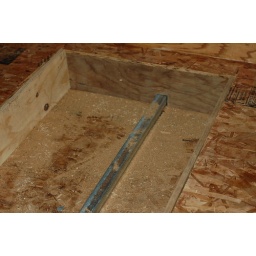
Storage box under floor